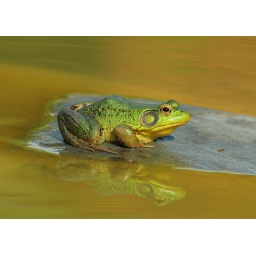
Saw this guy sitting on a rock in the middle of a muddy pond.